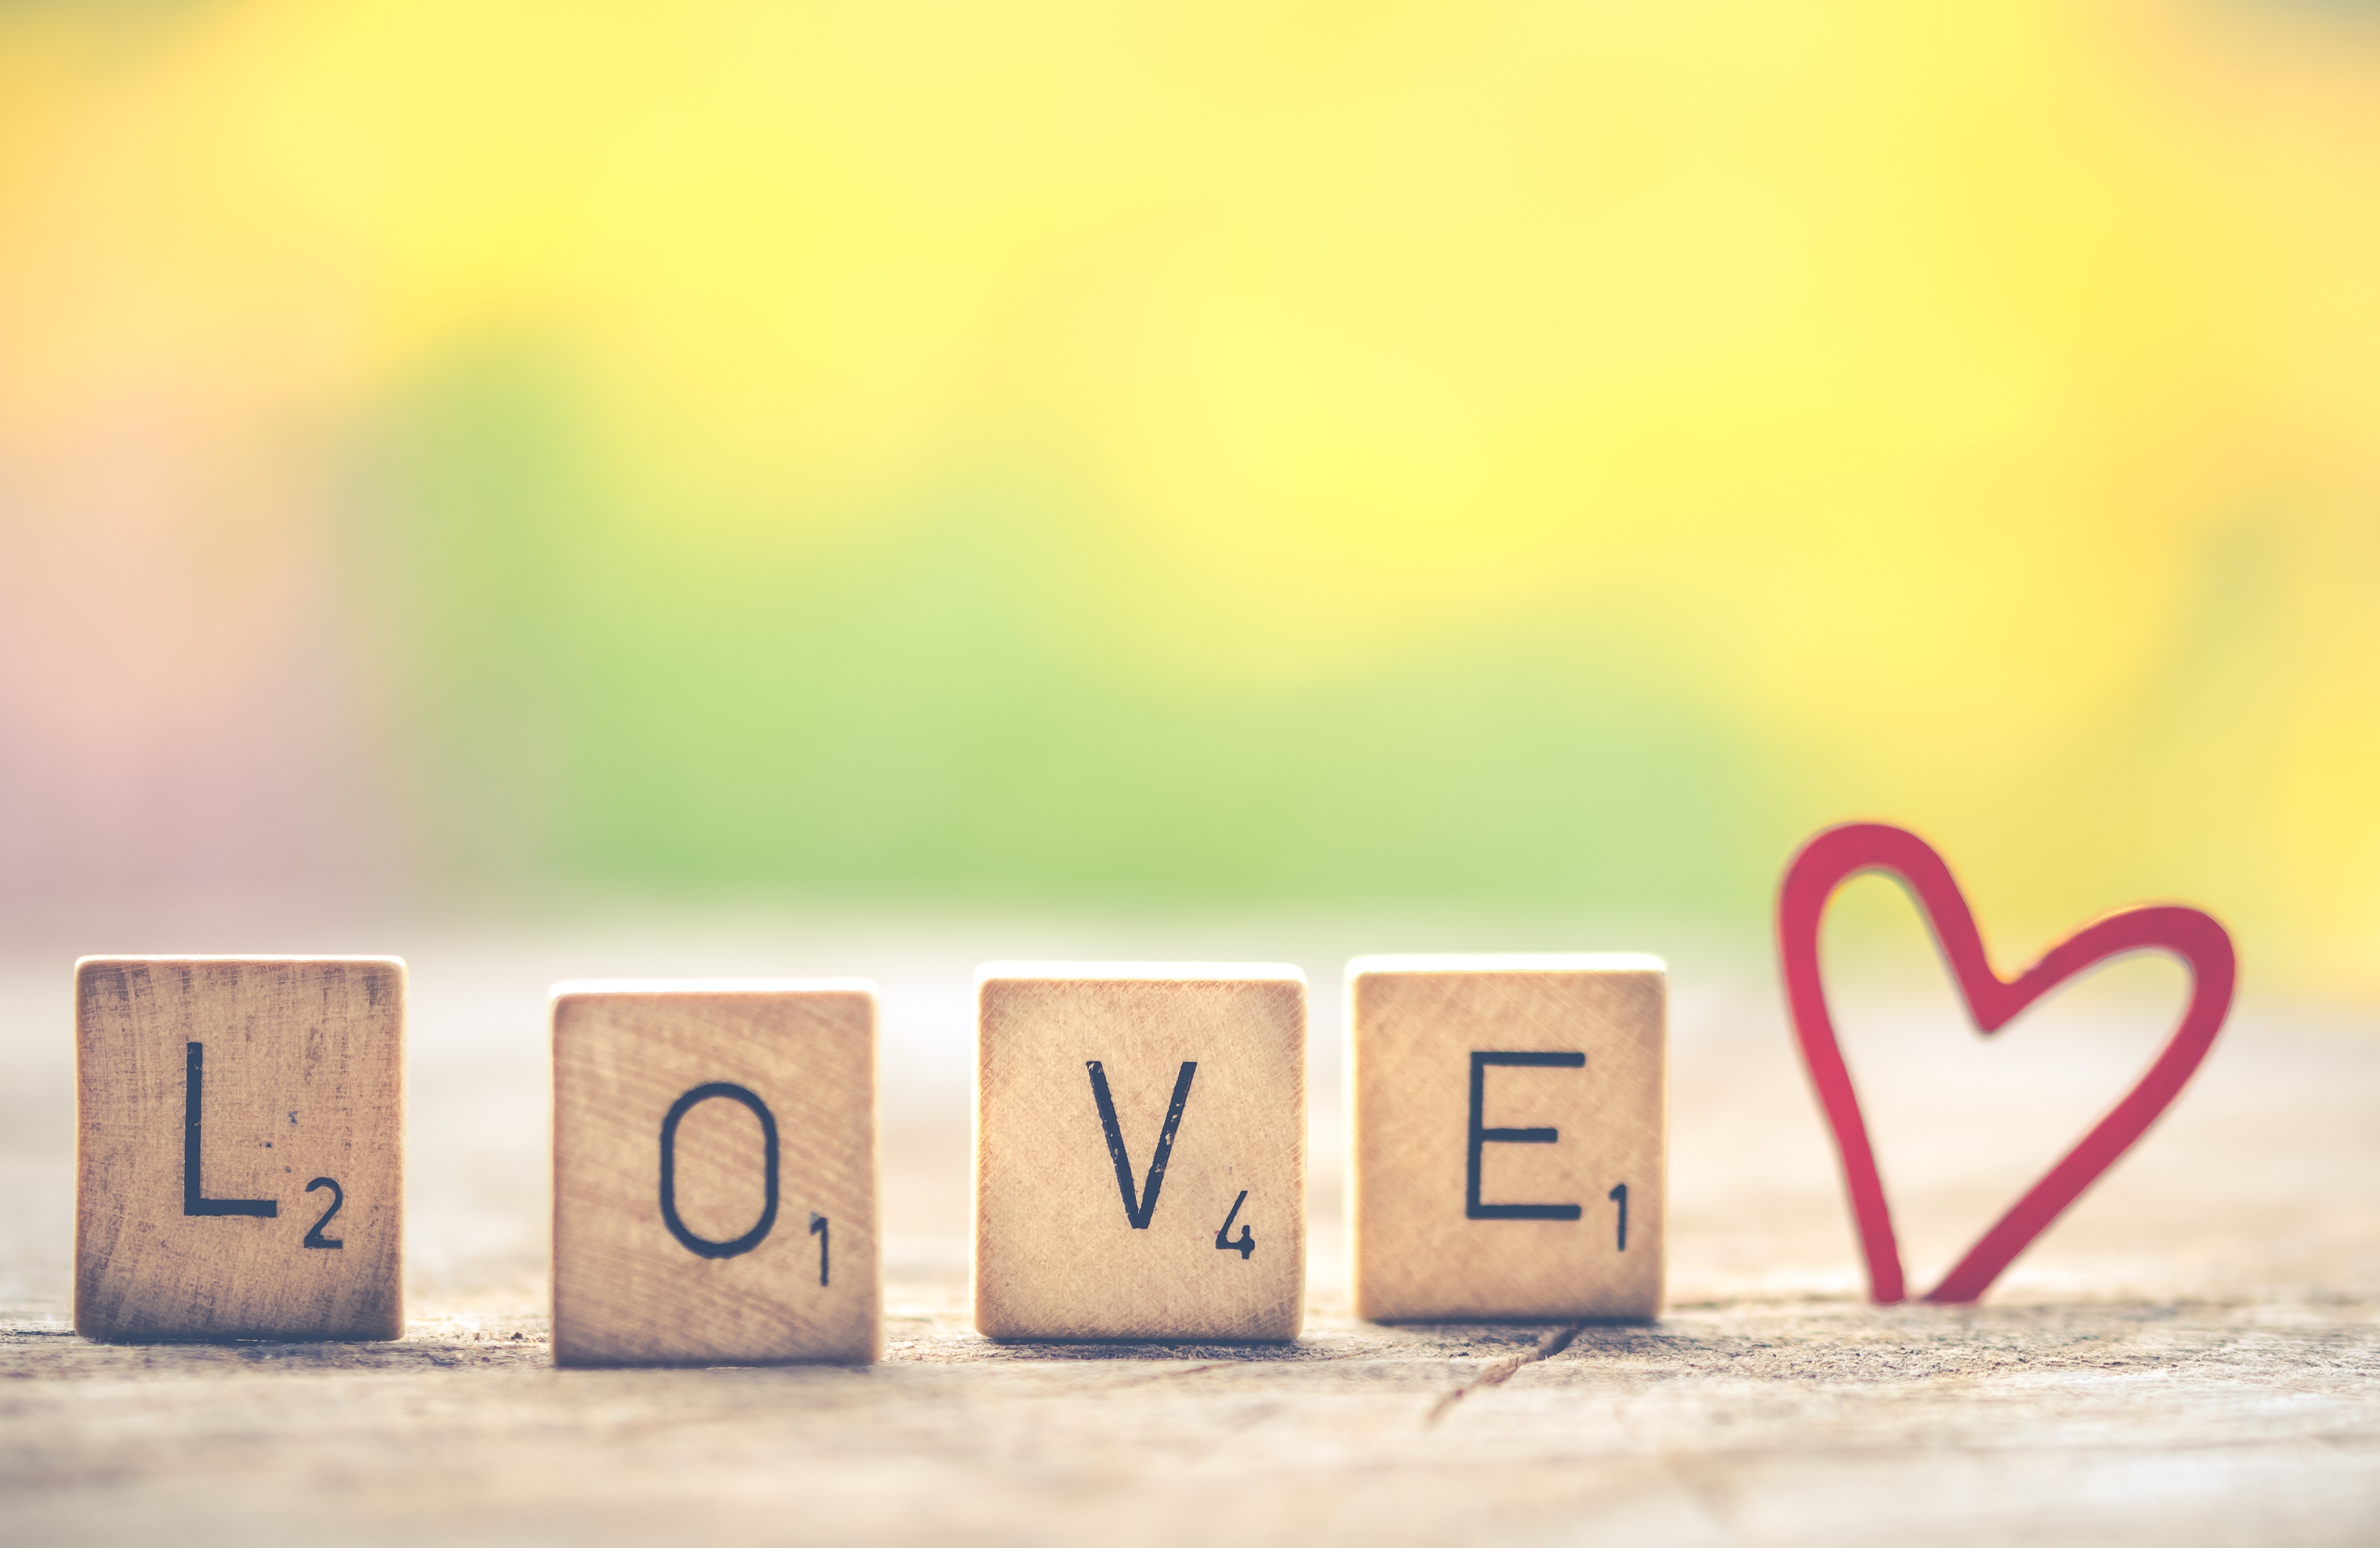
love, text, font, heart, stock photography, wood, photography, number, romance, happy, smile, still life photography